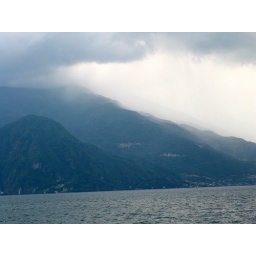
Storm clouds over the lake